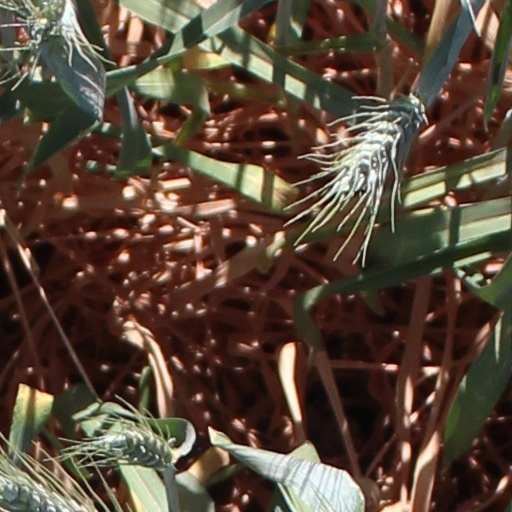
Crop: wheat